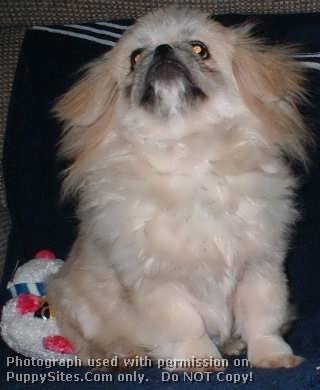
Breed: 480-n000125-Pekinese